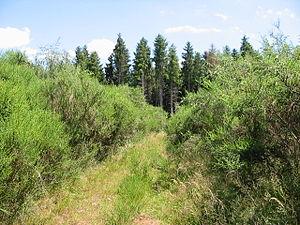
Une lande de genêts sur les hauteurs de La Petite Fosse, près du col de Saint-Gondelbert.
La Petite-Fosse est une commune française située dans le département des Vosges en région Grand Est.